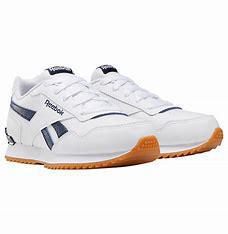
Brand: Reebok
Model: Royal Glide Ripple